South African Class 7E 4-8-0

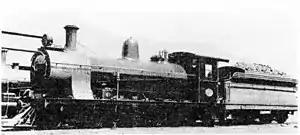
New Cape Central Railway no. 4 South African Railways no. 1347

The South African Railways Class 7E 4-8-0 of 1899 was a steam locomotive from the pre-Union era in the Cape of Good Hope.